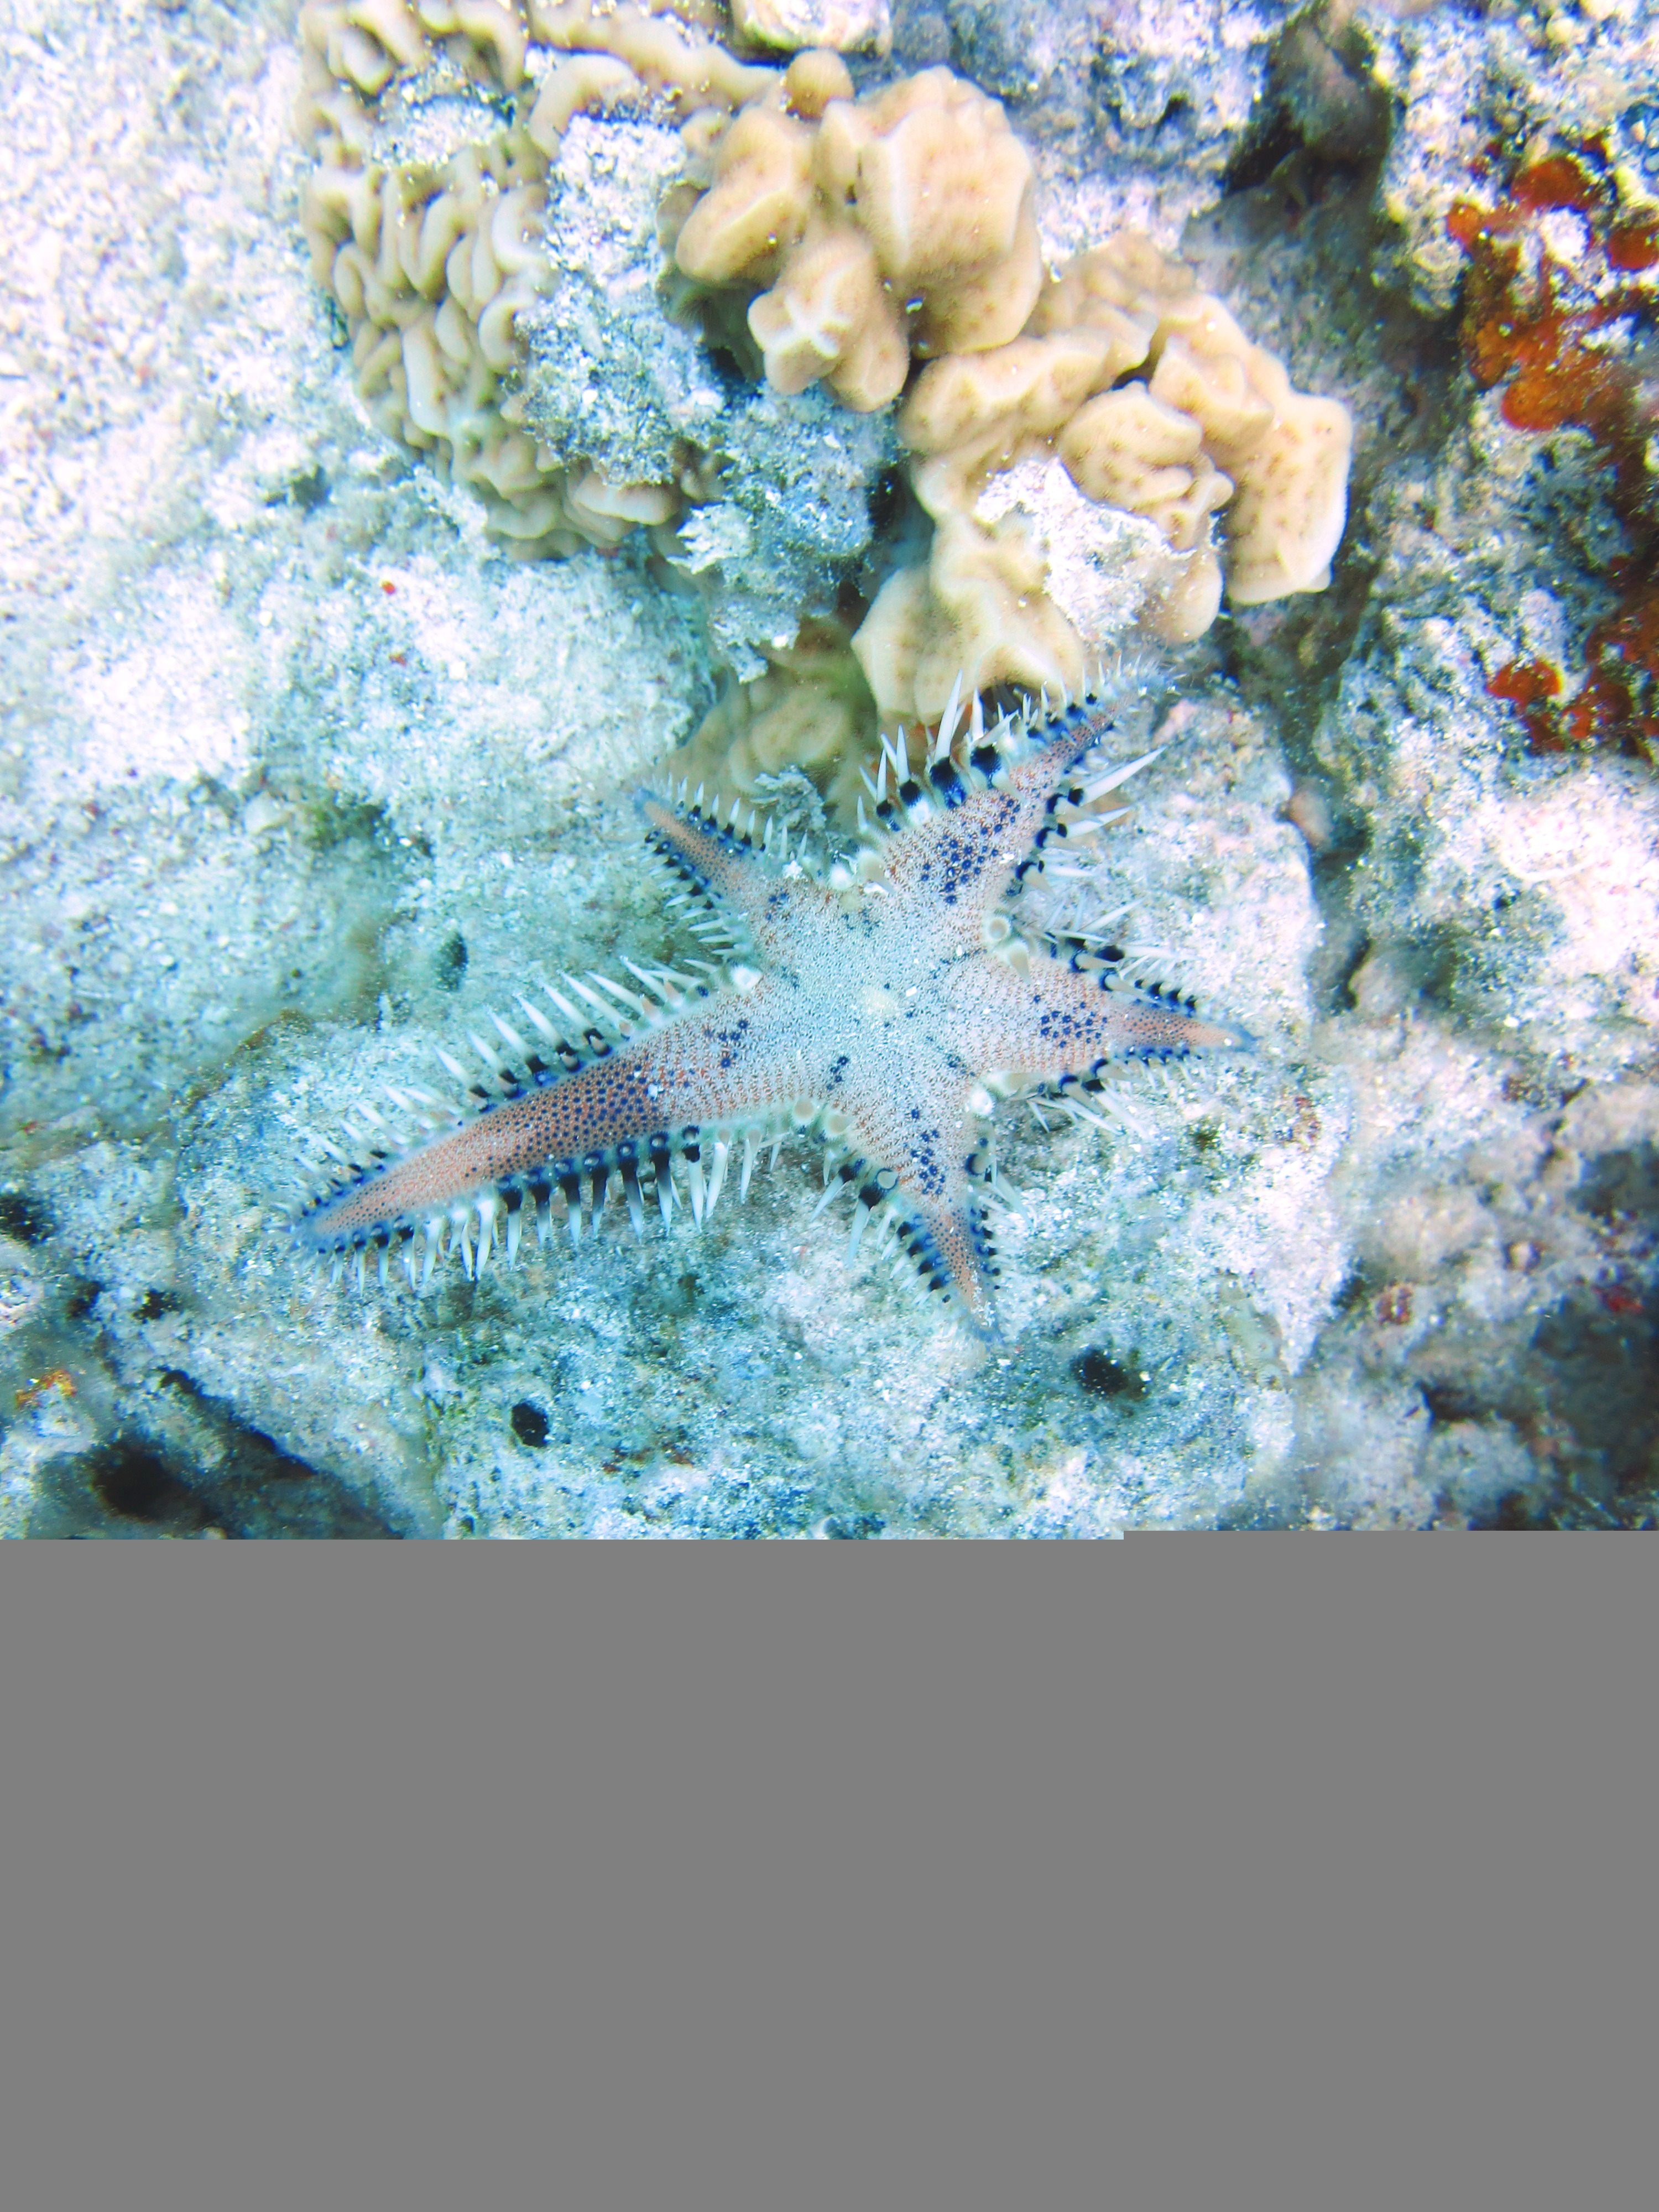
sea, ocean, star, underwater, biology, fish, starfish, coral, coral reef, invertebrate, reef, organism, marine biology, marine invertebrates